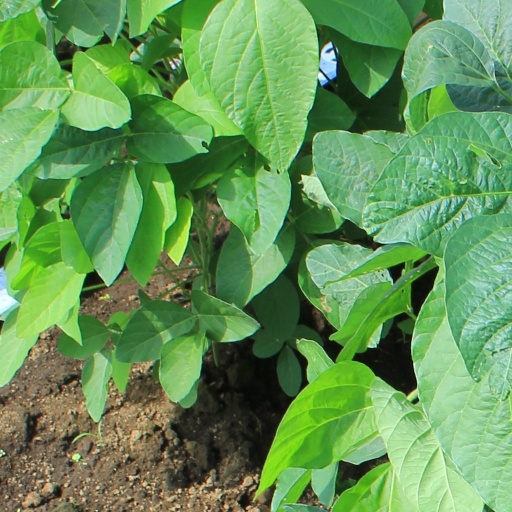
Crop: soybean